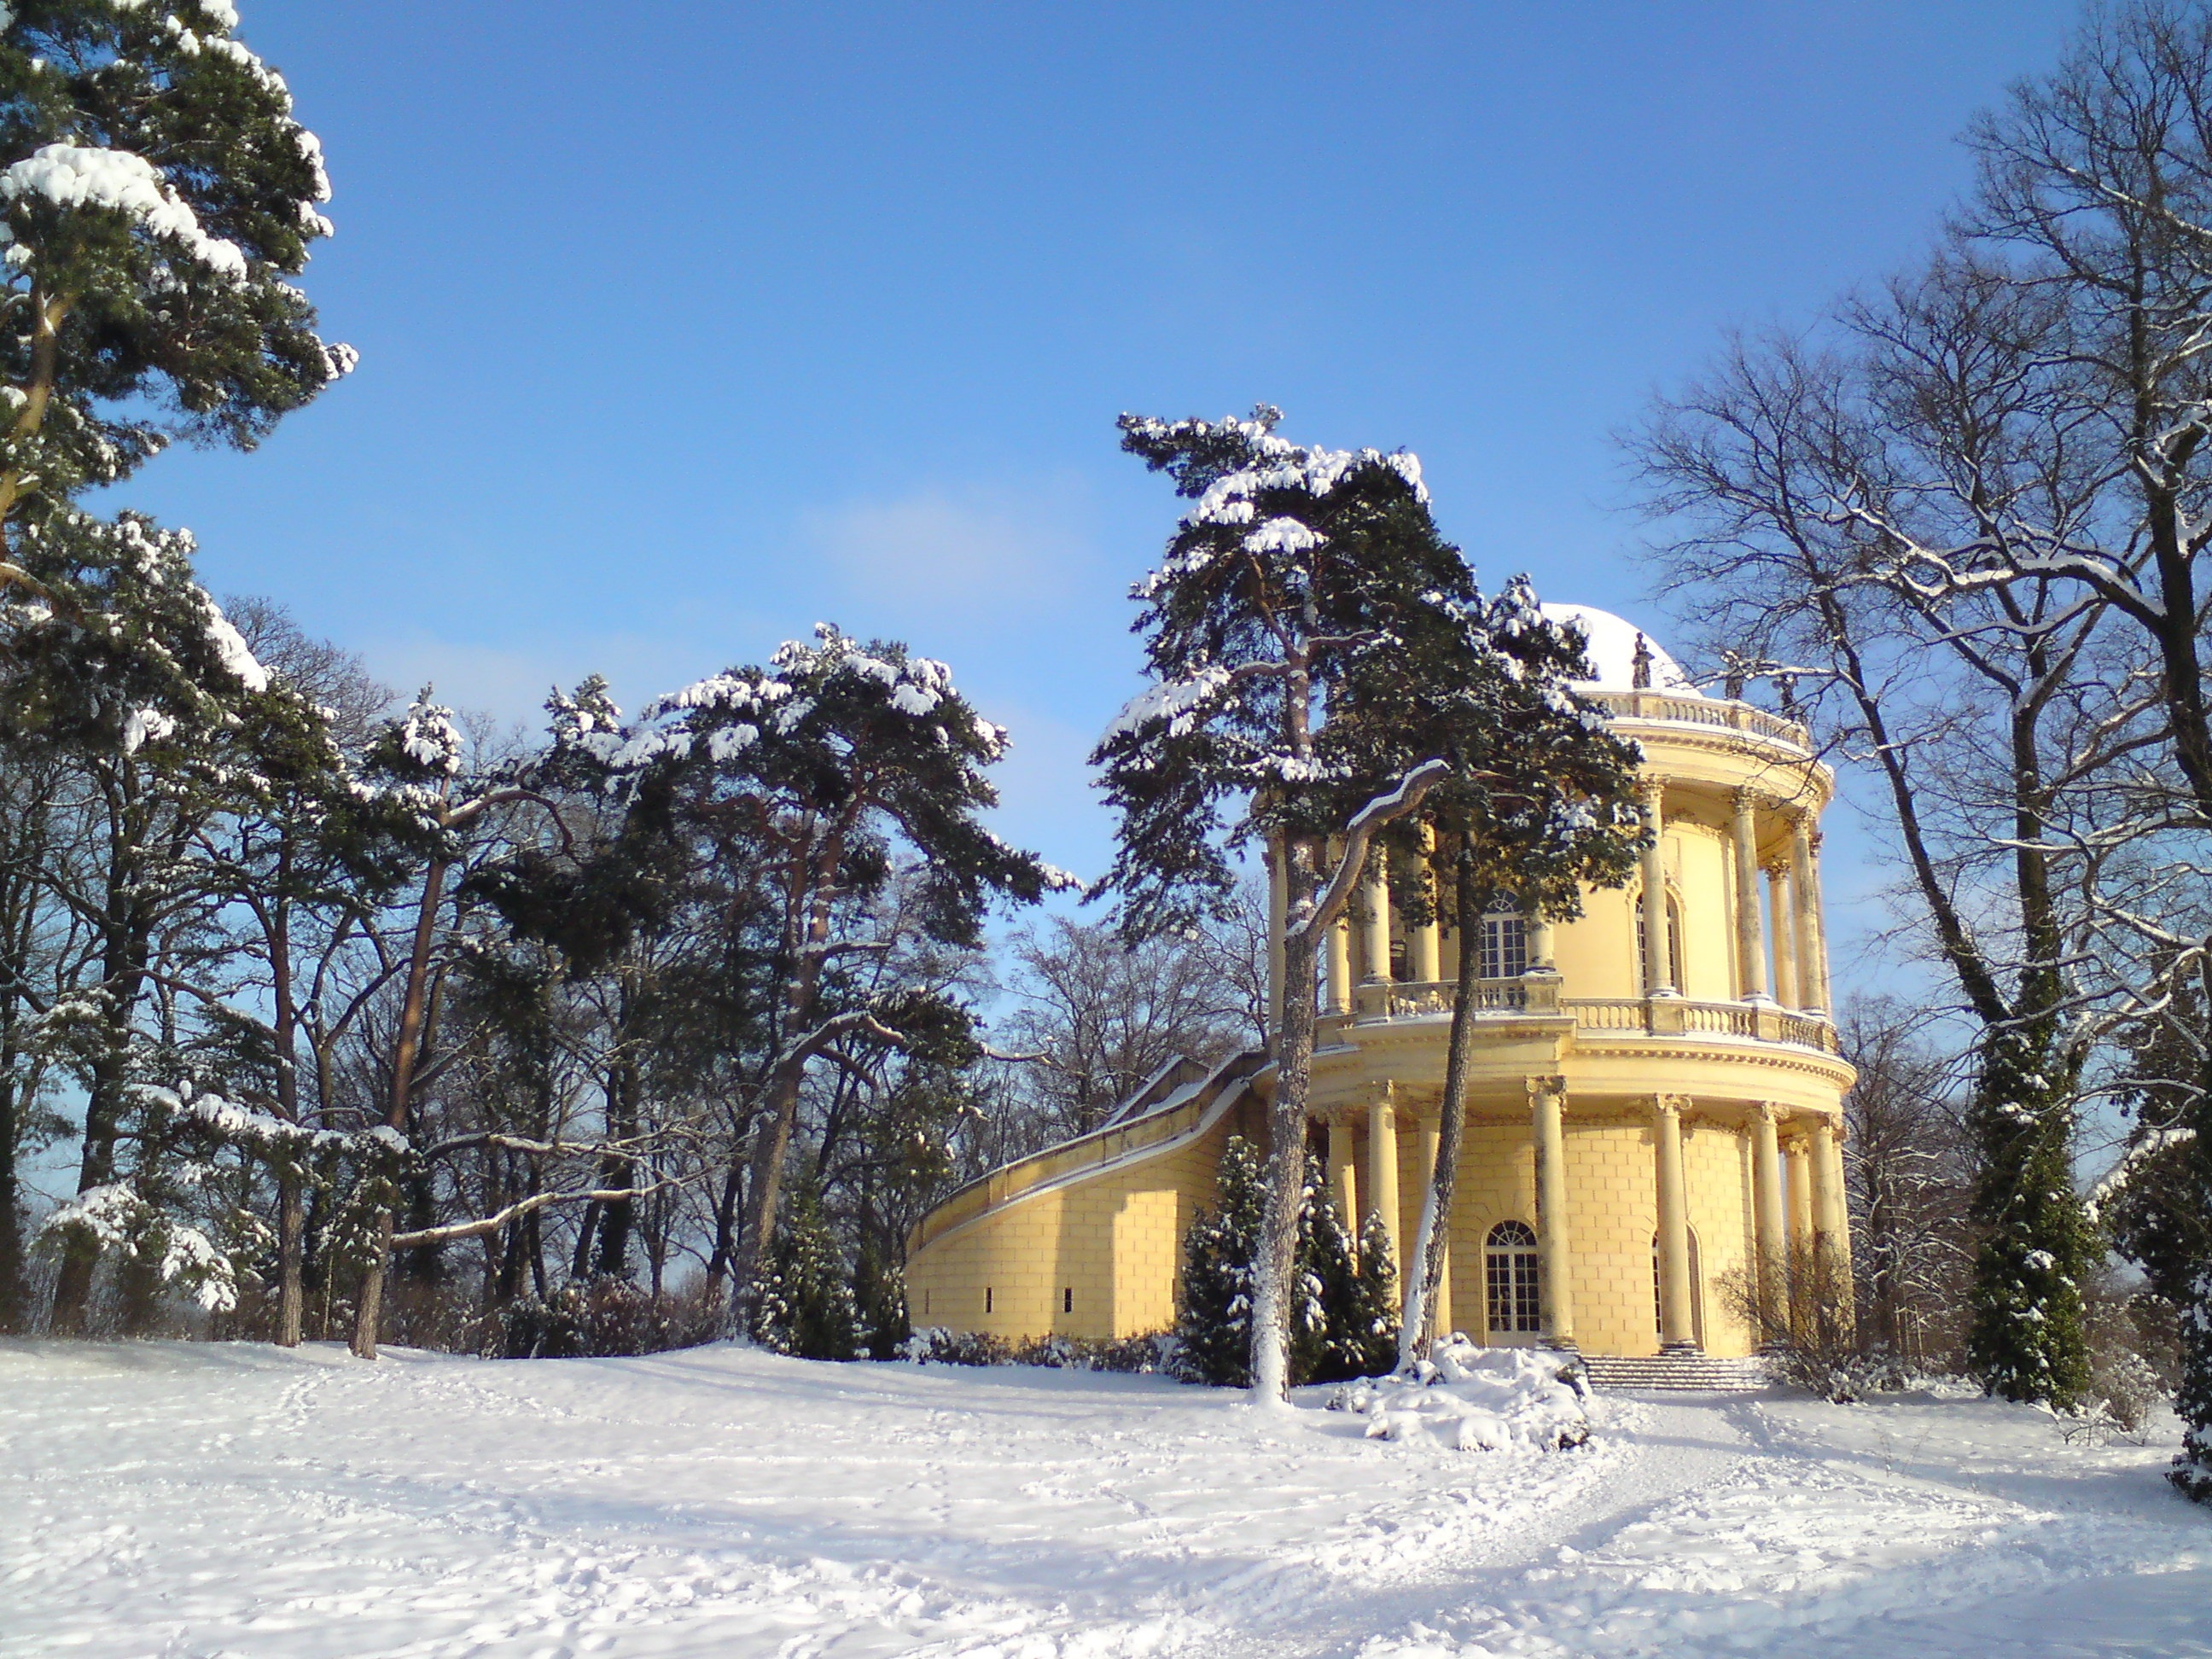
tree, snow, winter, home, park, weather, season, snowfall, estate, belvedere, potsdam, klausberg, sanssouci